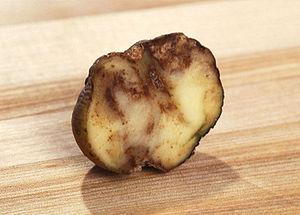
La pathologie végétale, ou phytopathologie ou phytiatrie, est la science qui étudie les maladies des plantes, surtout des plantes cultivées.
Les maladies de la pomme de terre Solanum tuberosum L. sont très nombreuses et sont causées par des agents pathogènes très divers: bactéries, champignons, protistes, virus, viroïdes, nématodes, phytoplasmes, etc., par des désordres physiologiques ou par des facteurs environnementaux.
Le mildiou de la pomme de terre est une maladie cryptogamique causée par un oomycète de la famille des Pythiaceae, Phytophthora infestans, micro-organisme eucaryote longtemps considéré comme un champignon. Répandue dans le monde entier, cette maladie est le principal ennemi des cultures de pommes de terre, et fut responsable de la grande famine européenne des années 1840 qui frappa particulièrement l'Irlande et la région écossaise des Highlands. Cette espèce affecte également les cultures de tomates et d'autres Solanaceae.